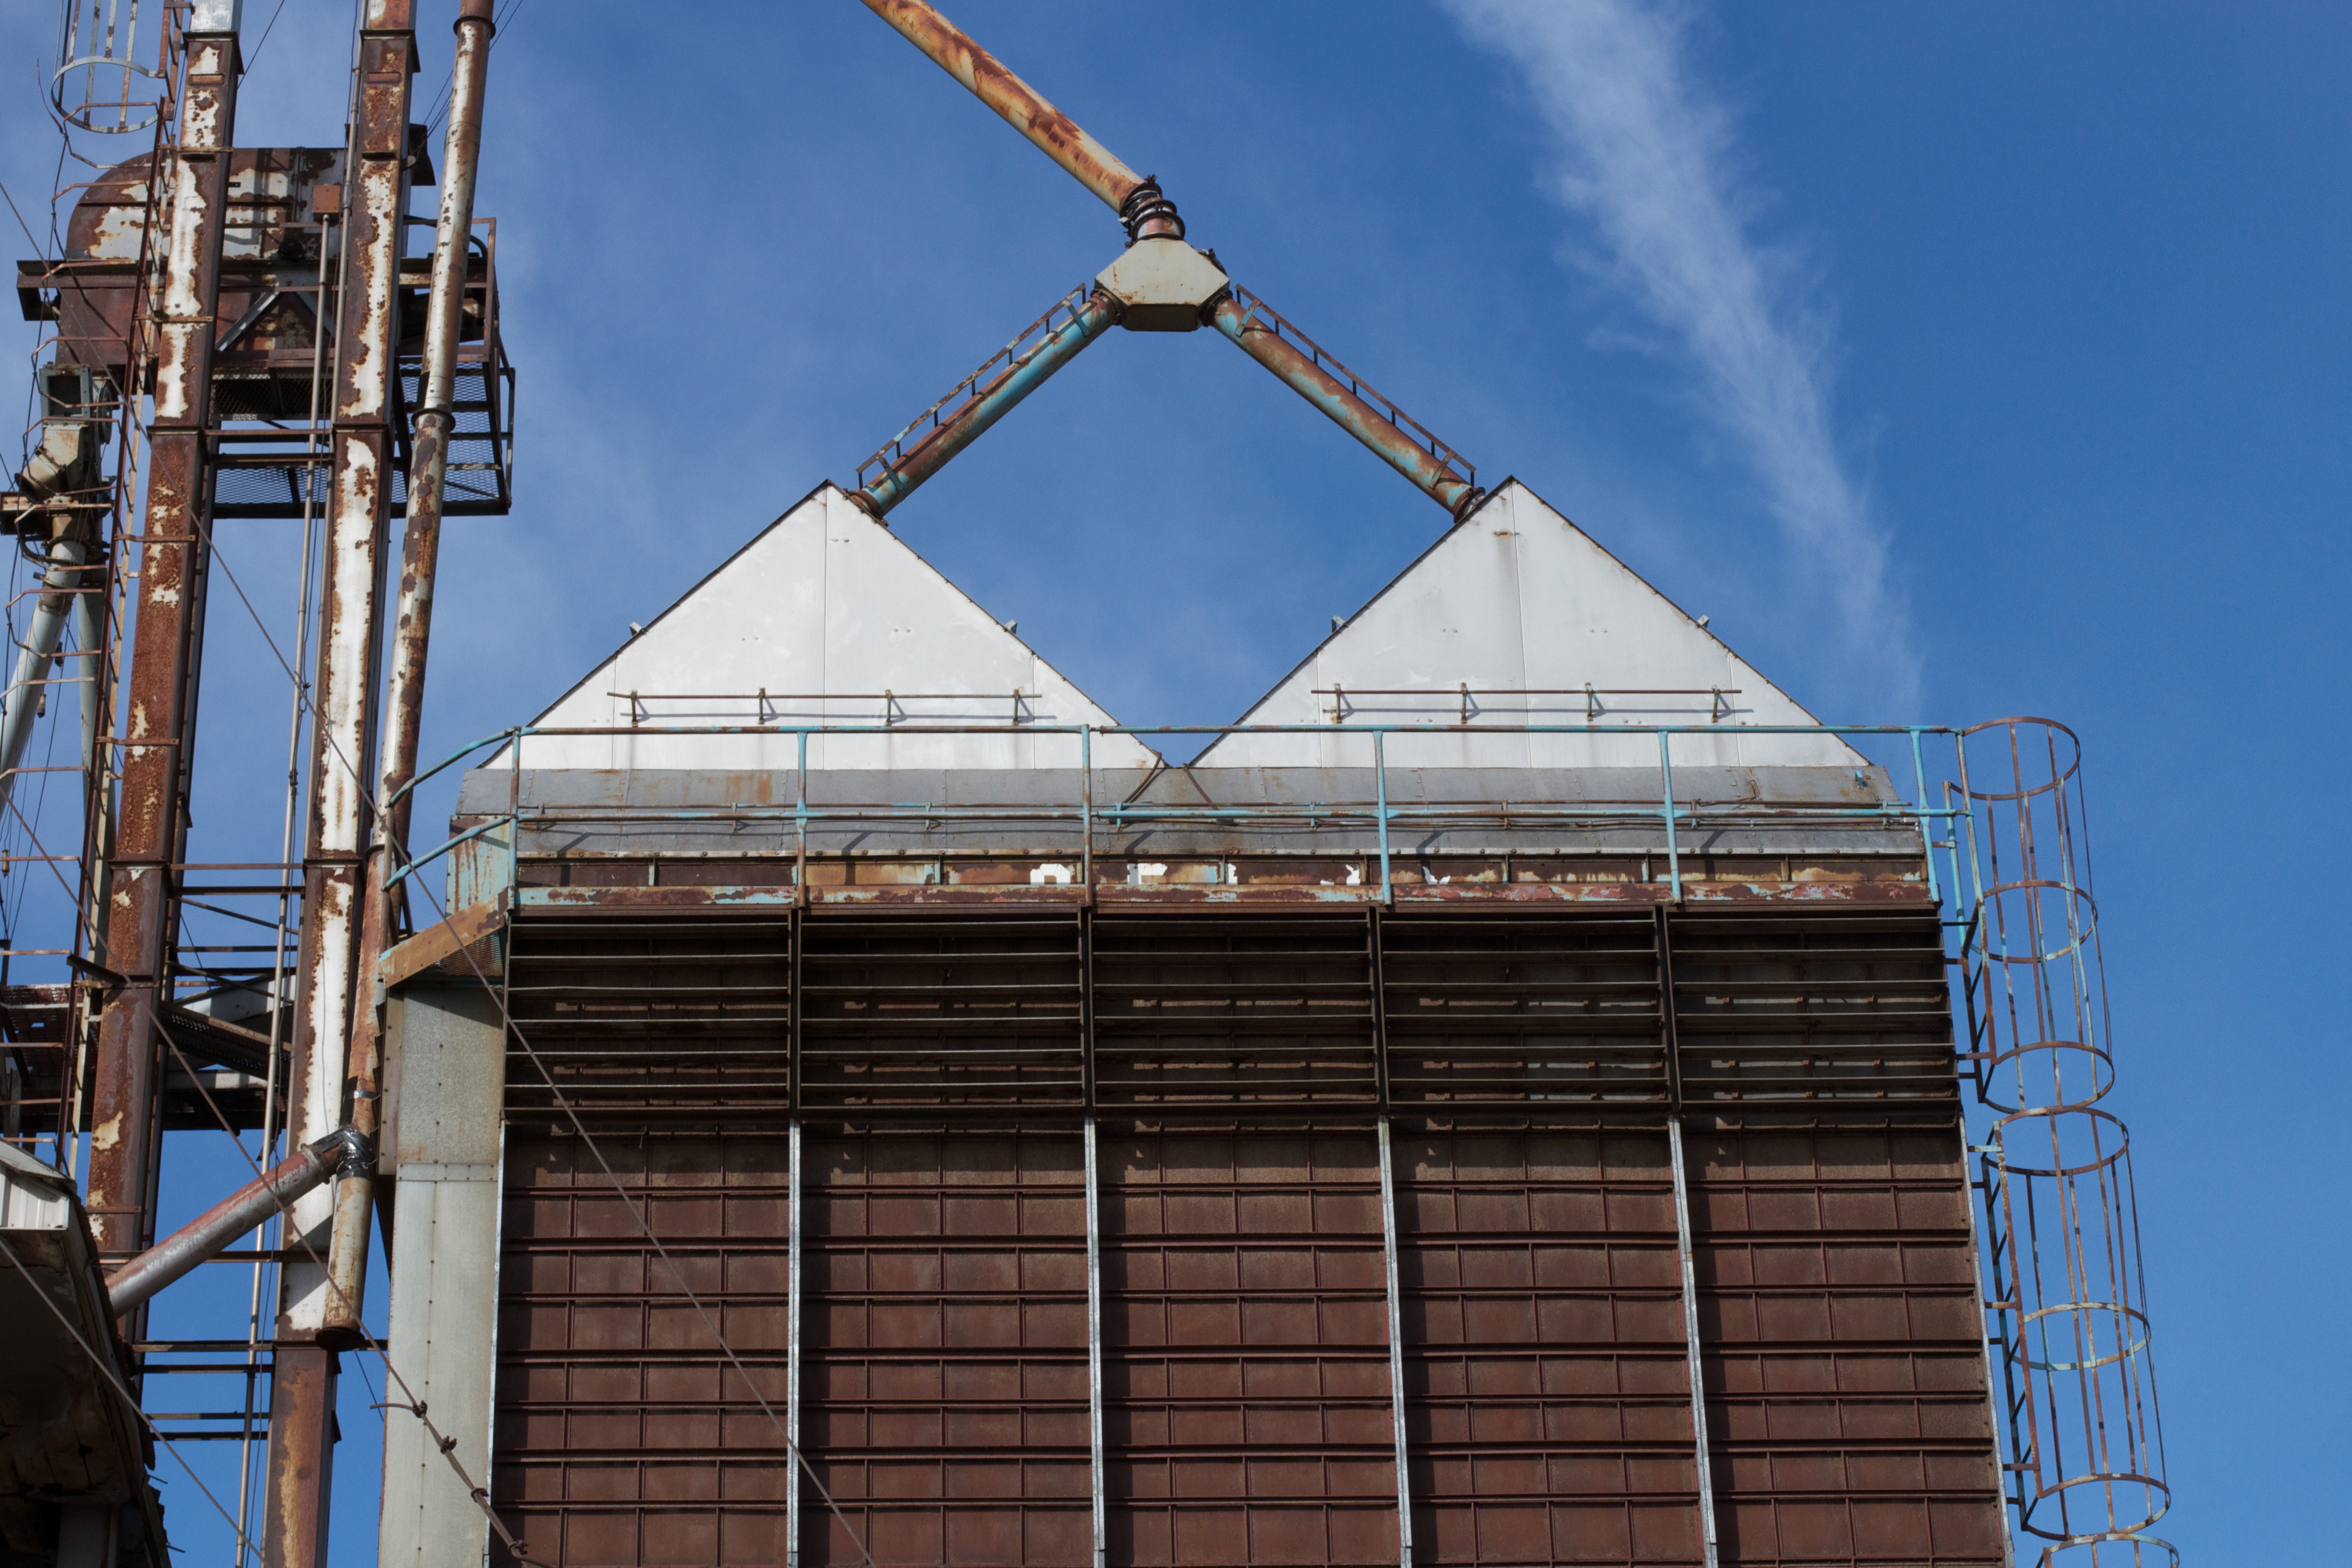
structure, roof, construction, mast, facade, energy, scaffolding